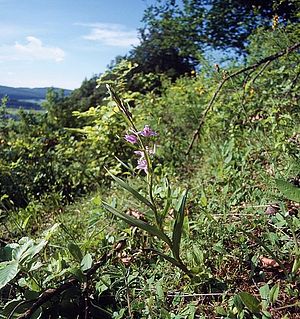
Bøg på kalk
Rød Skovlilje er karakteristisk for denne naturtype.
Bøgebevoksninger på kalkbund er sjældent at finde i Danmark. Kun på meget stejle, ikke dyrkbare skrænter, eller hvor jorden hele tiden skrider over et lag af plastisk ler, kan man finde denne naturtype. Ofte er floraen meget artsrig og præget af kalkelskende urter, buske og træer.